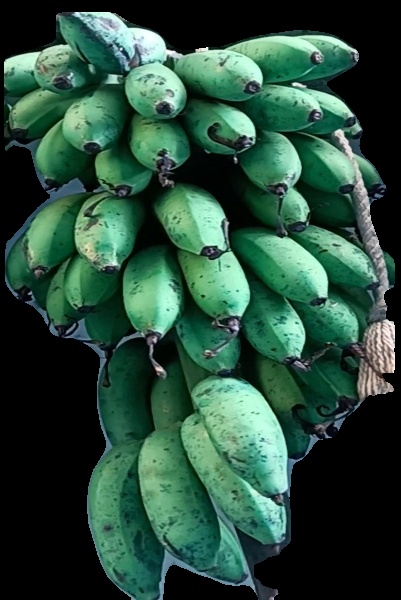
Variety: rasbale
Grade: grade2